Royal Horse Guards

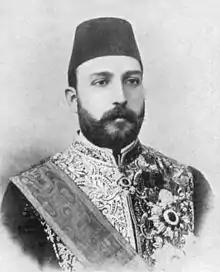
Khedive Tawfiq

During the Seven Years' War, the Blues fought alongside Prince Ferdinand. The largest cavalry regiment, The Blues colonelcy was assumed by John Manners, Marquess of Granby. This great soldier understood the importance of morale. In the mould of John Ligonier, 1st Earl Ligonier, a predecessor, he established a brave and efficient force. His successor, Henry Seymour Conway was one of the greatest colonels the regiment ever had over a 25-year period. Granby however, retained a passionate interest in the welfare of The Blues; his generosity and hospitality expressed later in a legion of public houses. Granby was in charge of the second division at Battle of Minden Heath in August 1759. The Blues posted sentries called "Vedettes", who were so close when the French attacked that the regiment was thrown back. The Blues were eager to charge in after the infantry surge to Minden walls, but owing to Lord George Sackville's orders the reinforcements were delayed. Sackville was court-martialled and found guilty of disobeying orders.